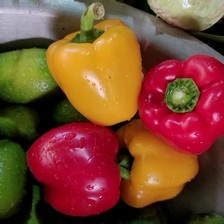
Label: capsicum